Benois Madonna

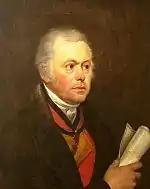
A. I. Korsakov, 1808, by Orest Kiprensky

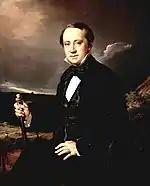
A. A. Sapozhnikov, 1852, by Vasily Tropinin

For centuries, the painting was presumed to have been lost, then found, then lost, then found, then lost. It had in fact been acquired in Italy by the Russian artillery general and art connoisseur (1751–1821) in the 1790s.